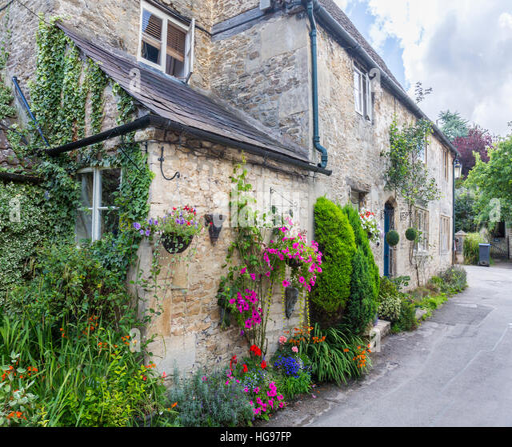
a traditional stone cottage in the village